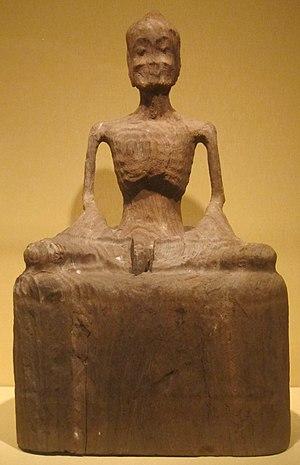
Le Fou-nan ou Funan ; ; est le nom issu du mot : វ្នំ Vnom en vieux khmer signifiant montagne, donné par les annales chinoises à un ancien royaume – ou un réseau d’anciens royaumes – du sud-est asiatique centré sur le delta du Mékong et qui semble avoir existé du Iᵉʳ au VIᵉ siècle de l’ère chrétienne.